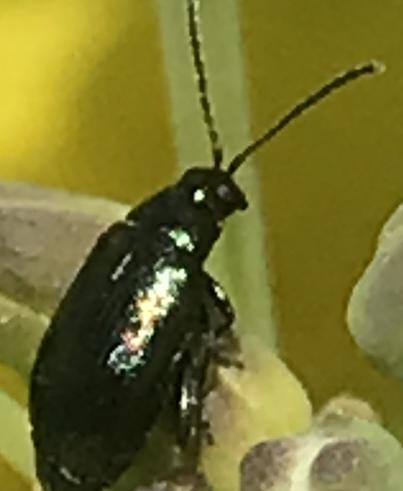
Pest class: crucifer_flea_beetle